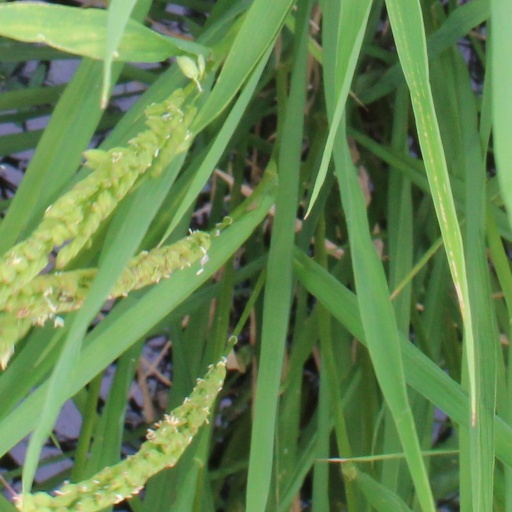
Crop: rice